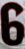
Number: 6